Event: Nepal Earthquake
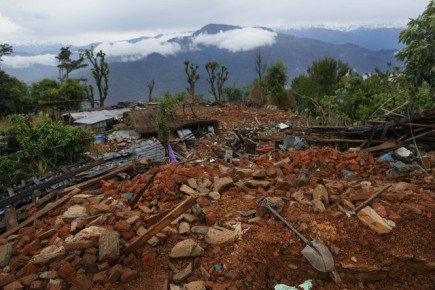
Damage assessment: damage